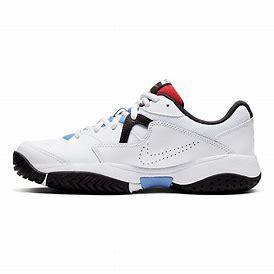
Brand: Nike
Model: Court Lite 2